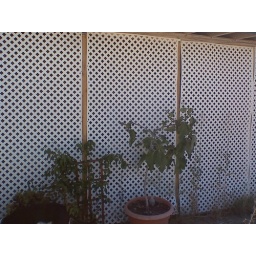
Fig tree in pot on right, excellent vine in ground on left, to spread on lattice. Eventually.